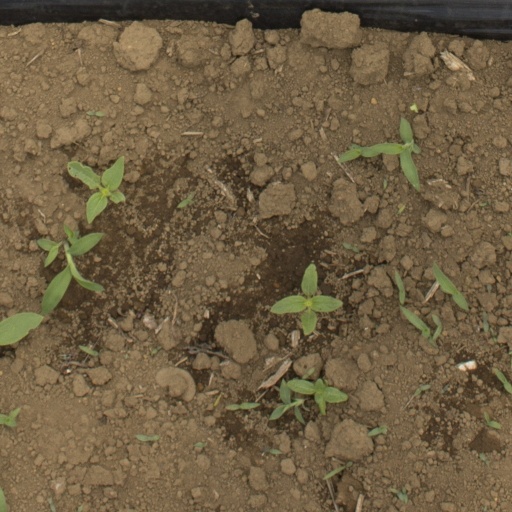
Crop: Jerusalem artichoke